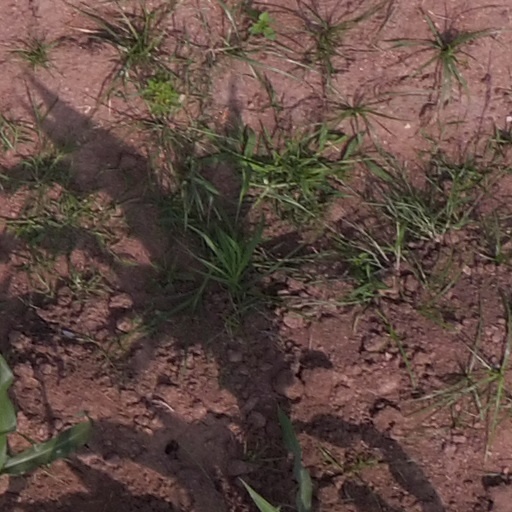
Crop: maize; corn